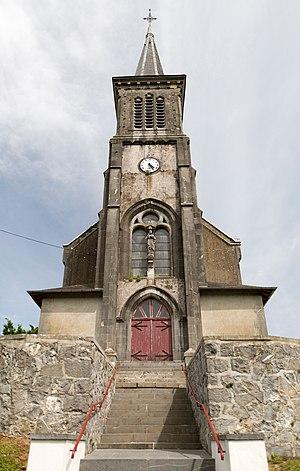
L'église Notre-Dame-de-l'Assomption est l'église du village de Bonloc dans le Pays basque français. Dédiée à l'Assomption de la Bienheureuse Vierge Marie, elle dépend pour le culte de la paroisse Bienheureux-François-Dardan du diocèse de Bayonne.